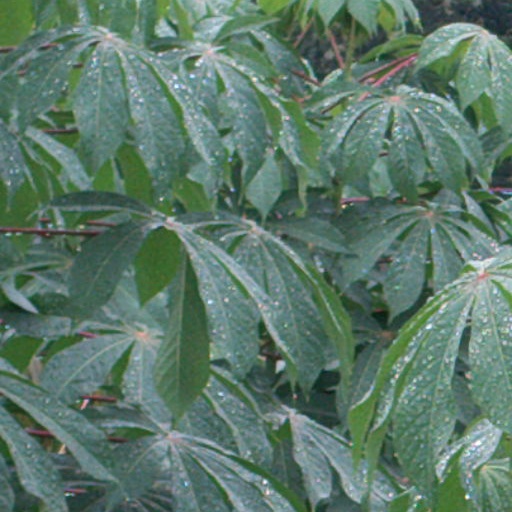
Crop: cassava